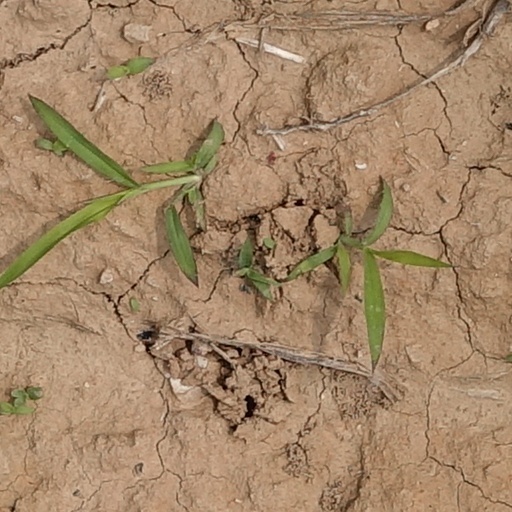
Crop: wheat